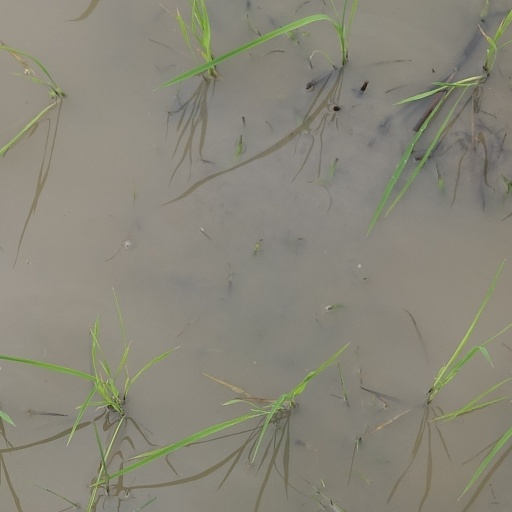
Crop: rice